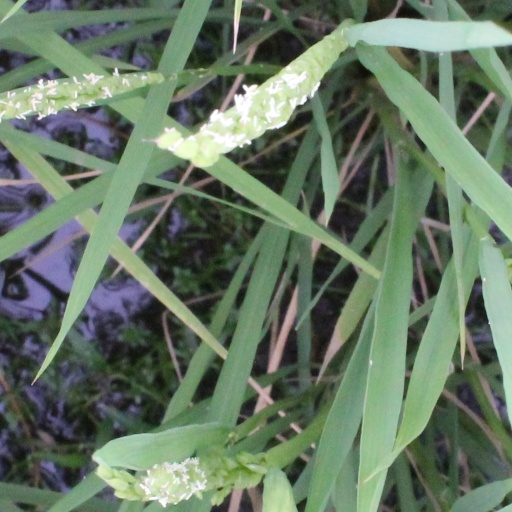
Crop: rice